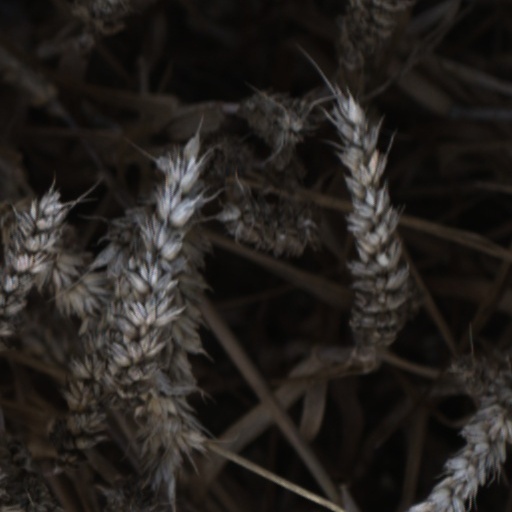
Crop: wheat